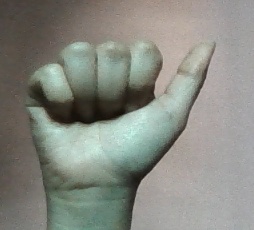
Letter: dhad